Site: brandenburg
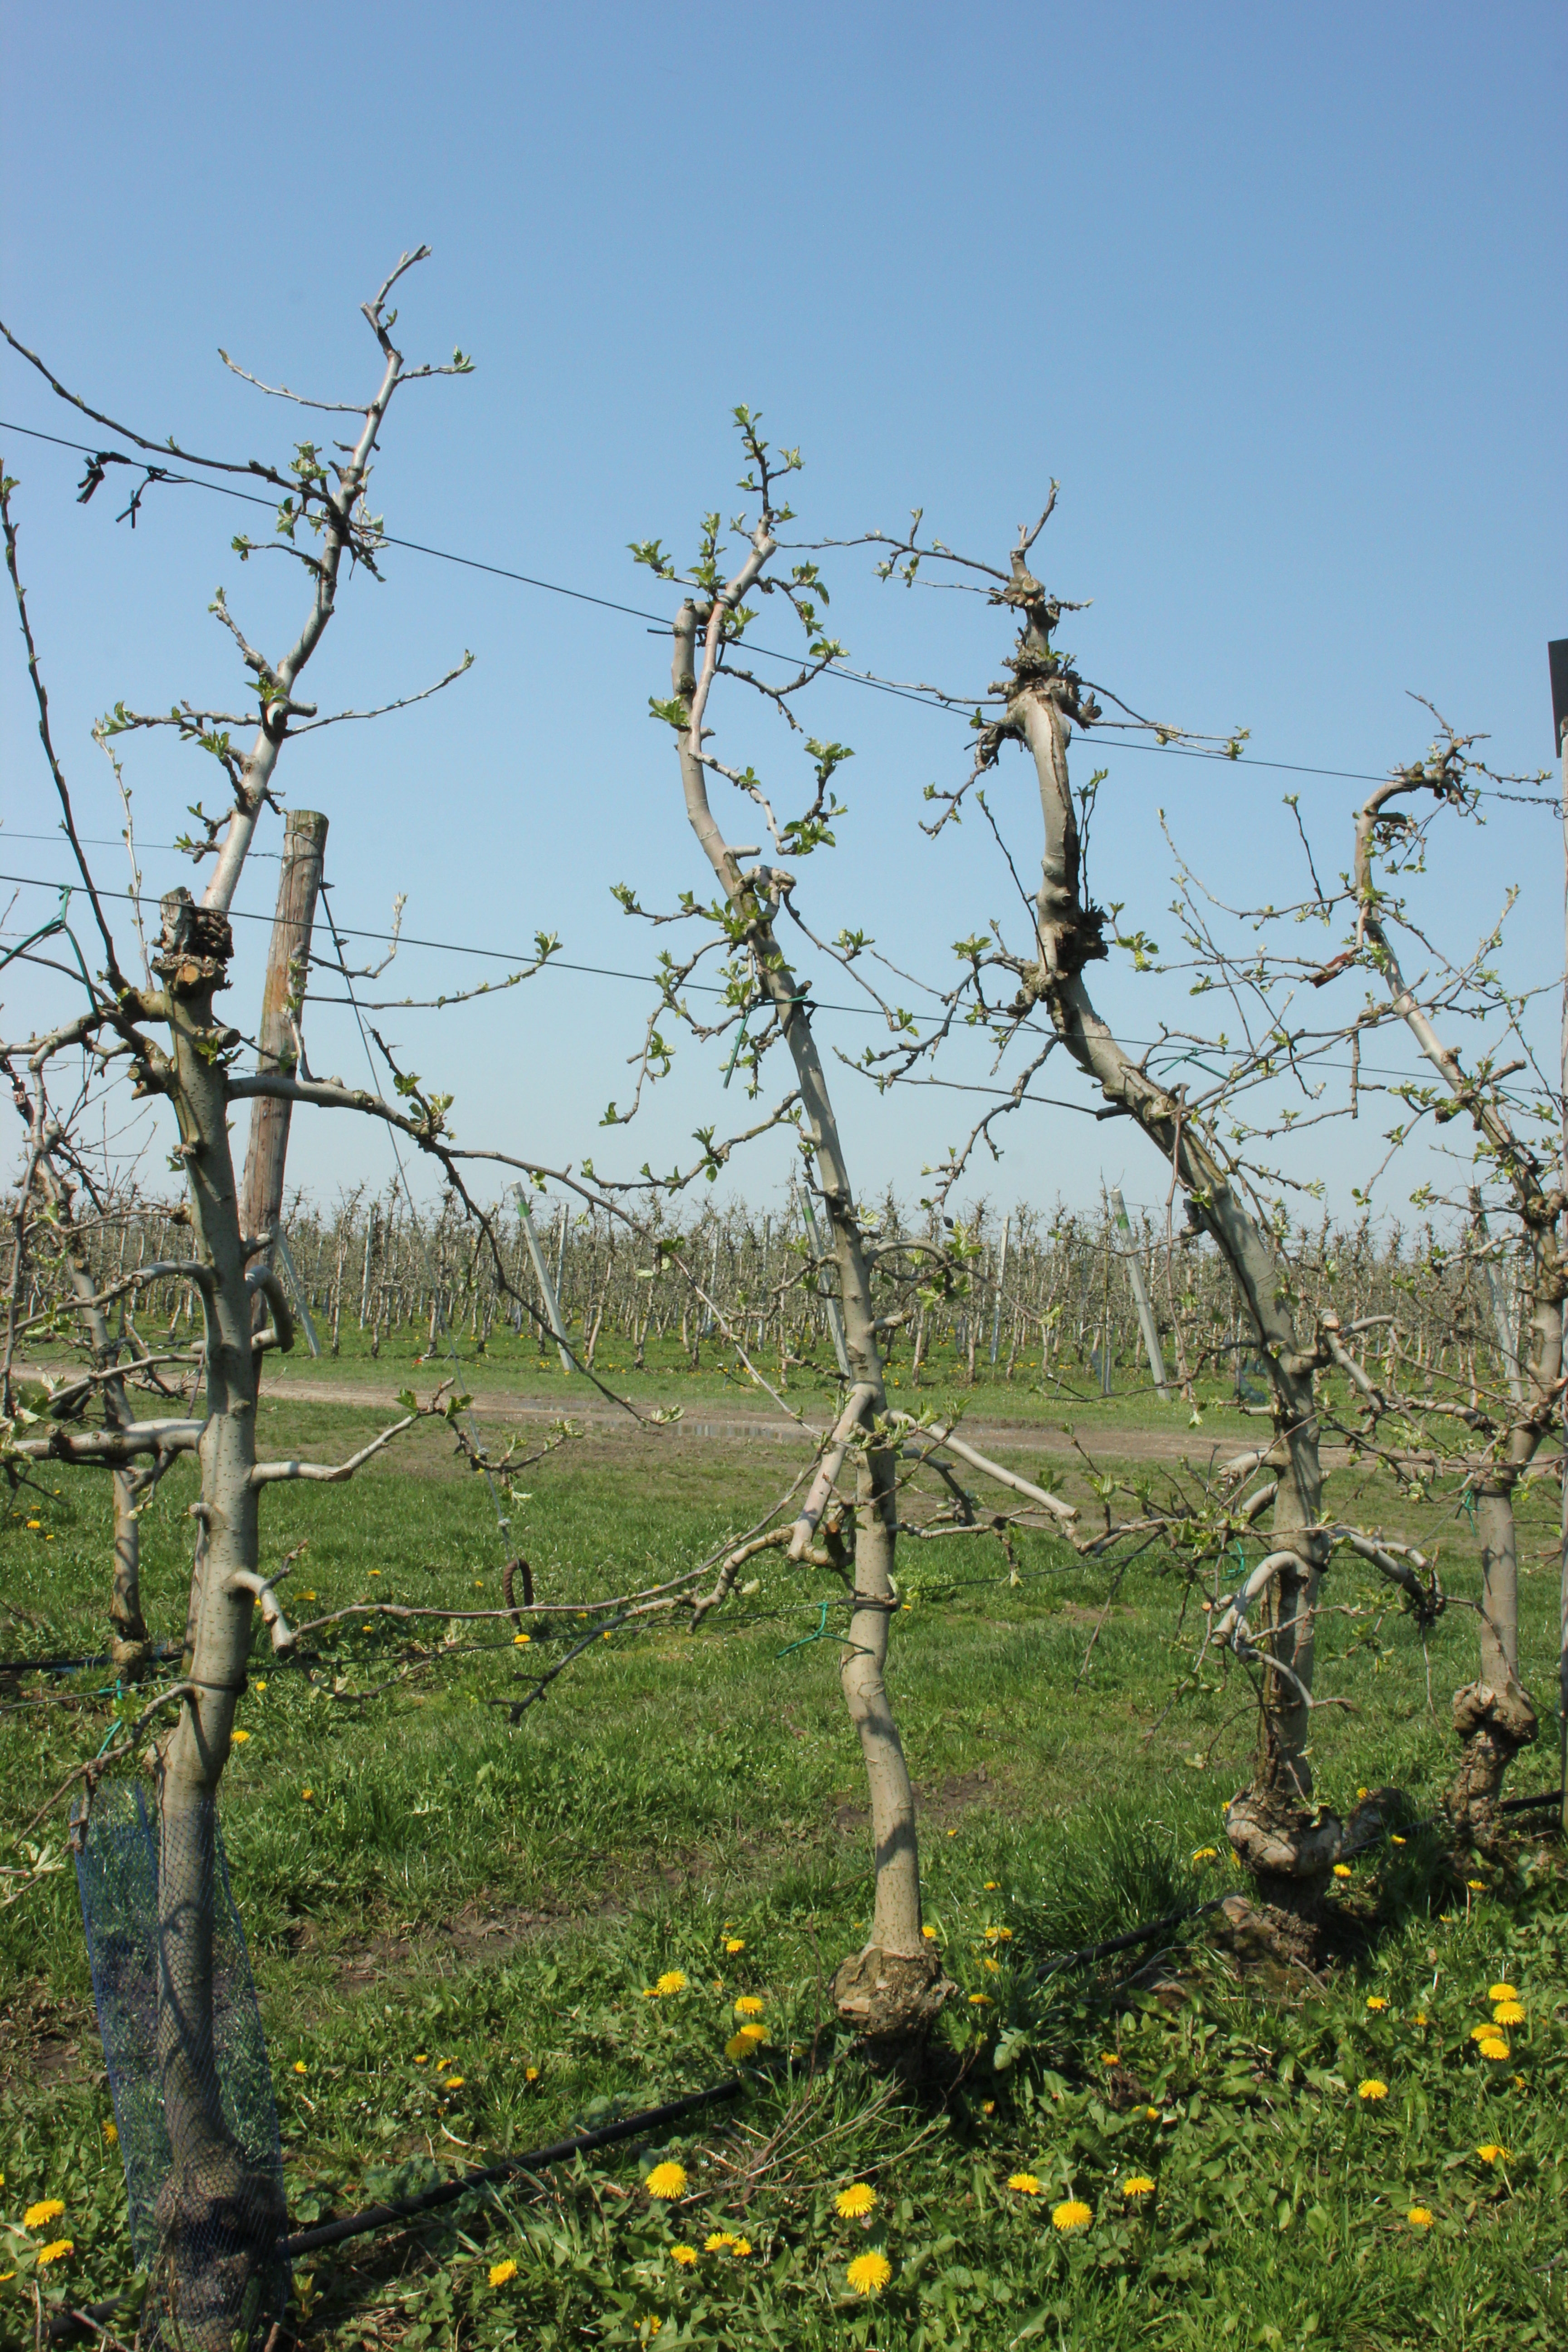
Growth stage (BBCH 56): Inflorescence emergence